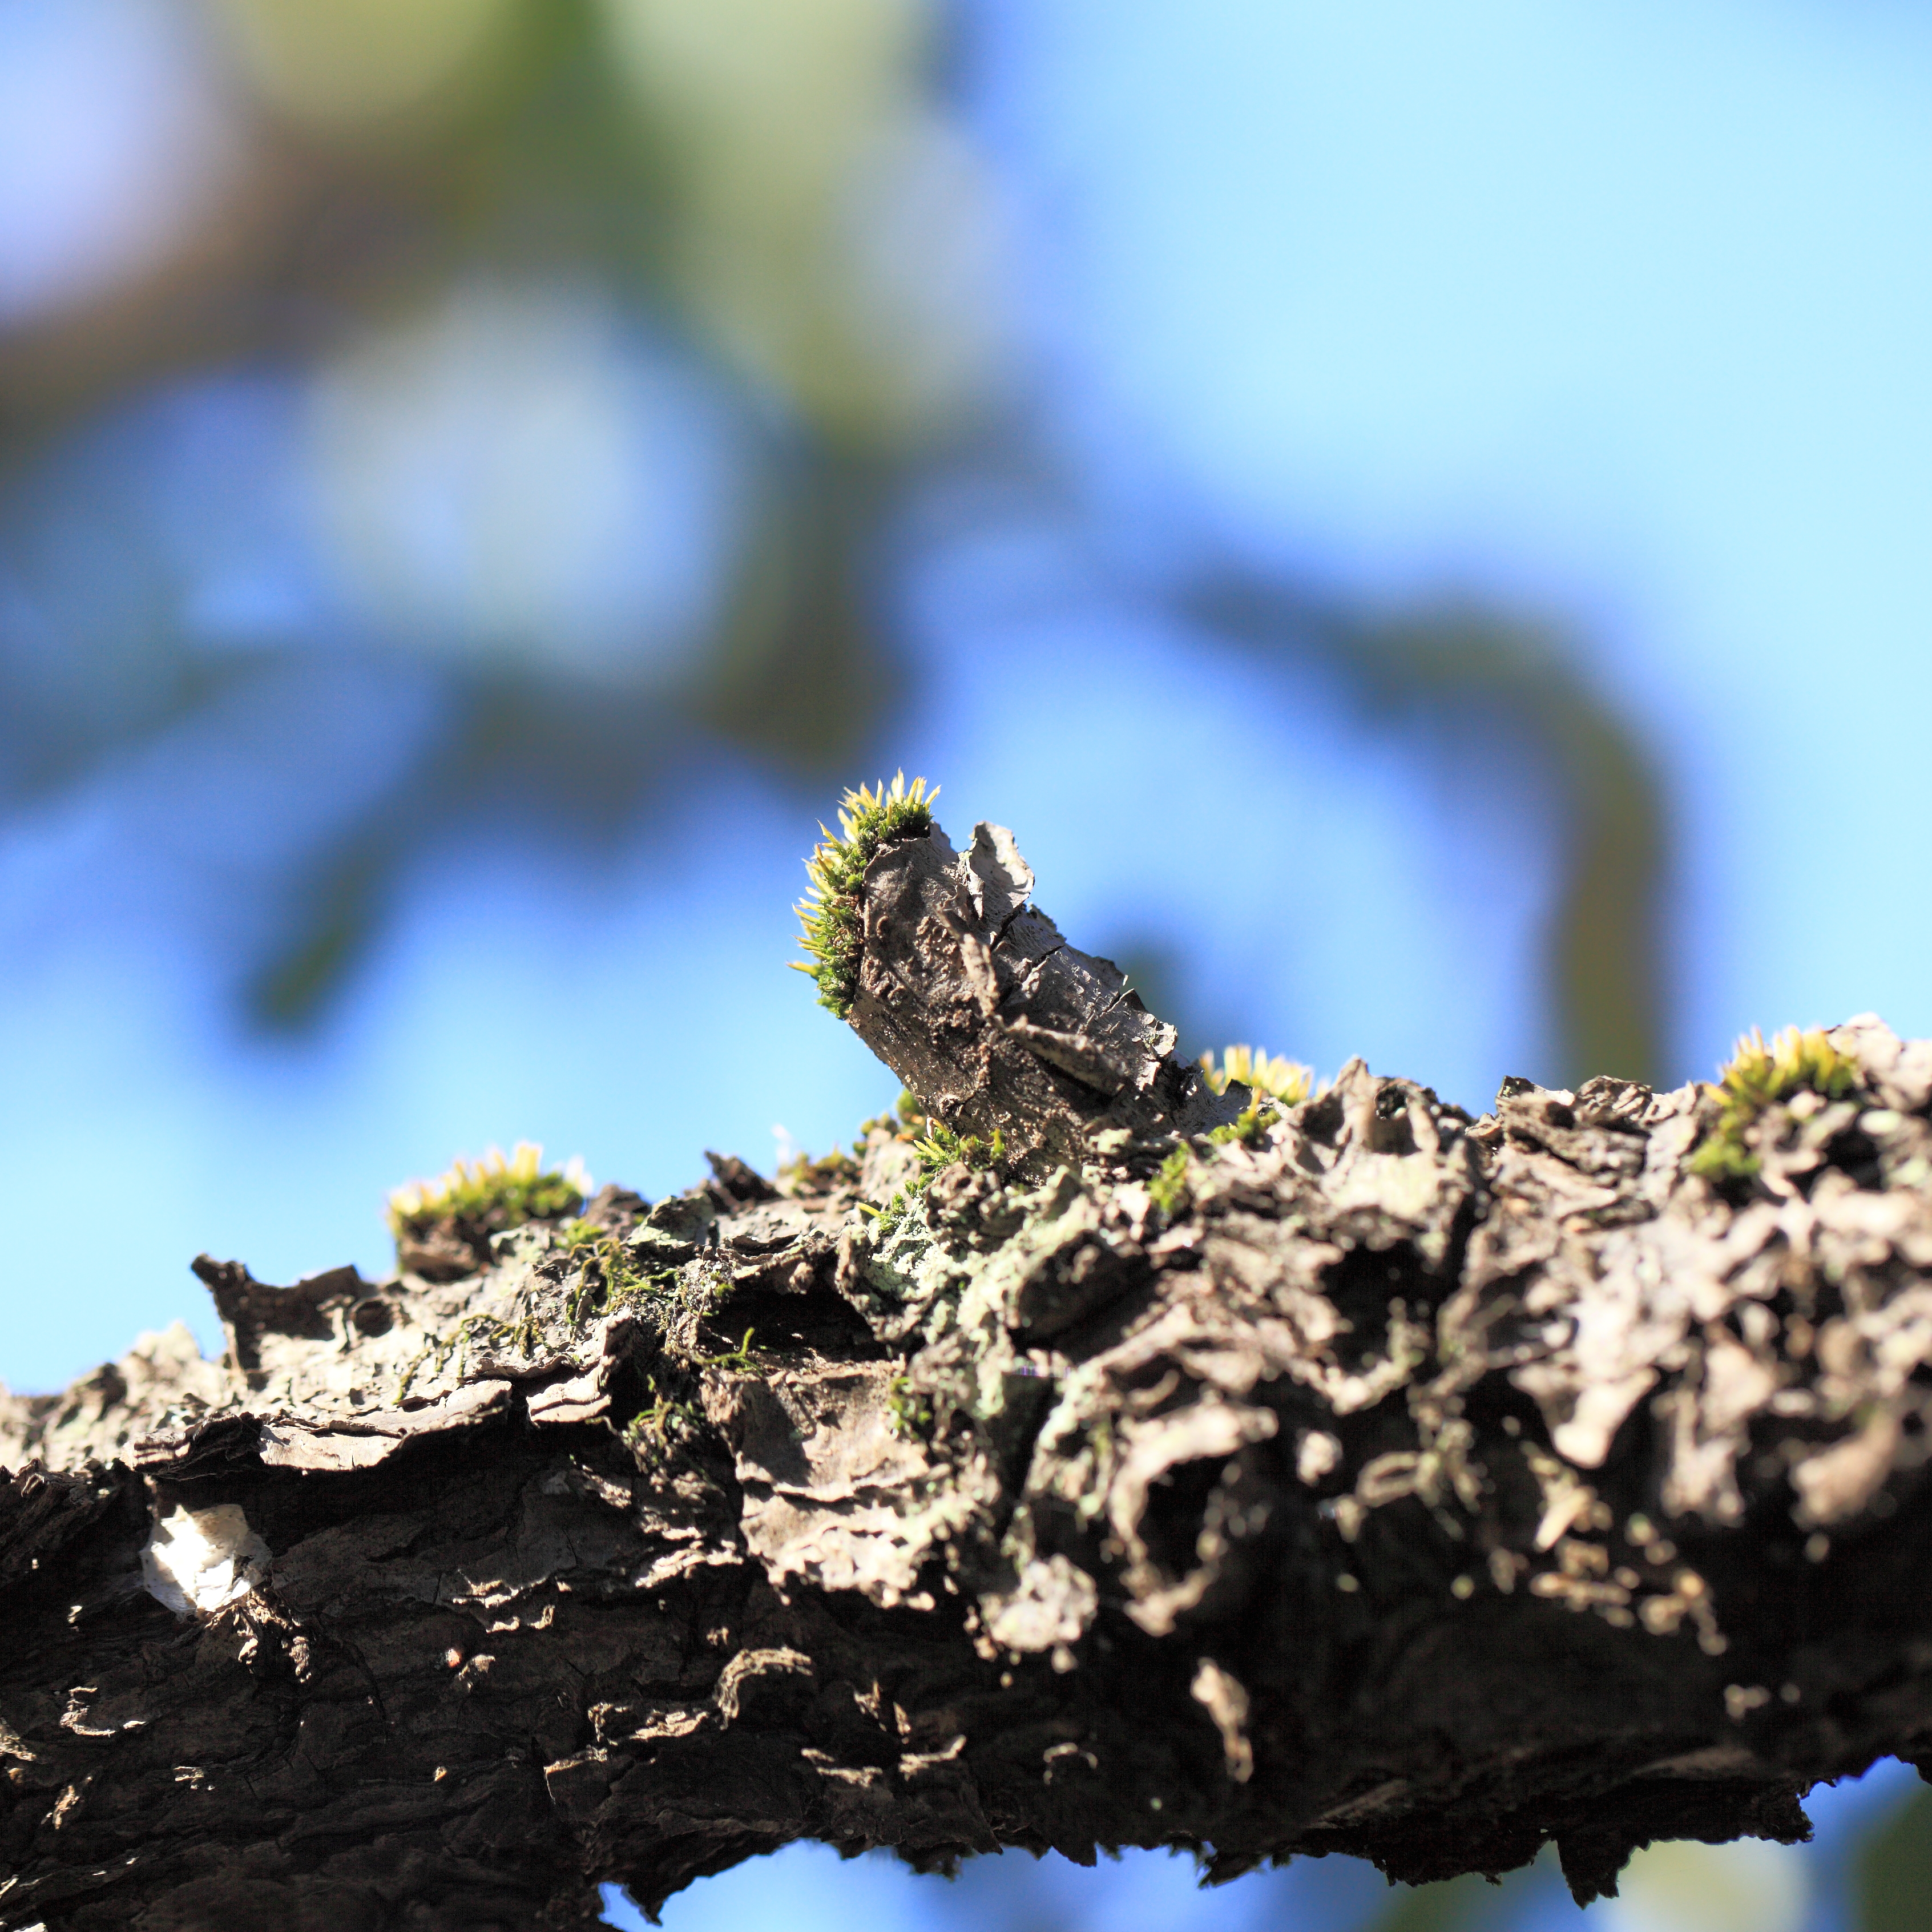
tree, nature, branch, photography, leaf, flower, moss, wildlife, green, high, soil, reptile, amphibian, flora, fauna, close up, 5d, hires, markii, hi, res, resolution, chiba, kashiwa, yoshidafamily, macro photography